Maple liqueur

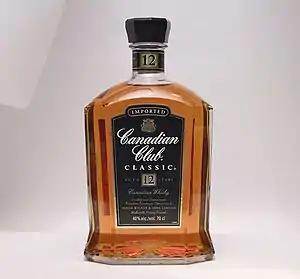
Aged Canadian Whisky

Canadian whisky is described as a grain spirit that has been aged in charred oak barrels for at least three years. The practice originated from Scottish settlers, who brought over their practice from overseas. The primary ingredient is corn, but rye is important as it adds its own distinctive flavor. Currently, there are many brands of Canadian whisky available. Whisky tends to have an alcohol content of around 40%-50%, although this can be increased by means of distillation.